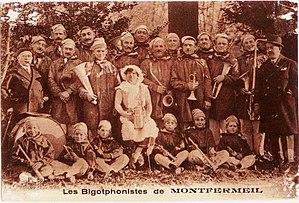
Les bigophonistes de Montfermeil.
Cette liste de sociétés bigophoniques a pour ambition de rassembler le plus grand nombre possible de noms de goguettes organisées en sociétés bigophoniques existants dans la documentation conservée sur elles.
Cette liste de 1 236 goguettes, comportant une goguette algérienne, une goguette allemande, 18 goguettes américaines, deux goguettes anglaises, une goguette néo-zélandaise, une goguette australienne, onze goguettes belges et 1 201 goguettes françaises, a pour ambition de rassembler le plus grand nombre possible de noms de goguettes existants dans la documentation conservée sur elles.
Le bigophone ou bigotphone est un instrument de musique carnavalesque, d'aspect décoratif, très bruyant, populaire, bon marché et facile à fabriquer.